Pannonian Basin

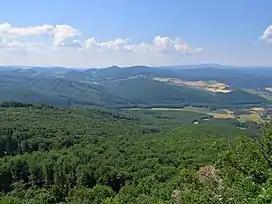
Buchlov Nature Reserve near the edge of the basin

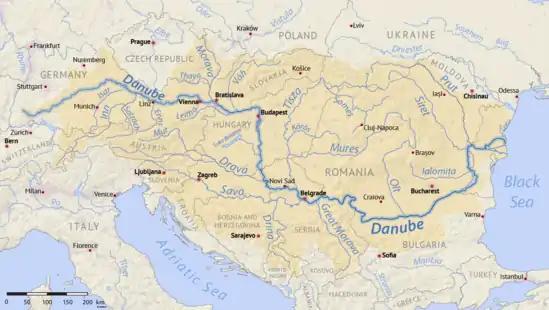

Both the plain and the basin overlap significantly with the Pannonian mixed forests ecoregion.